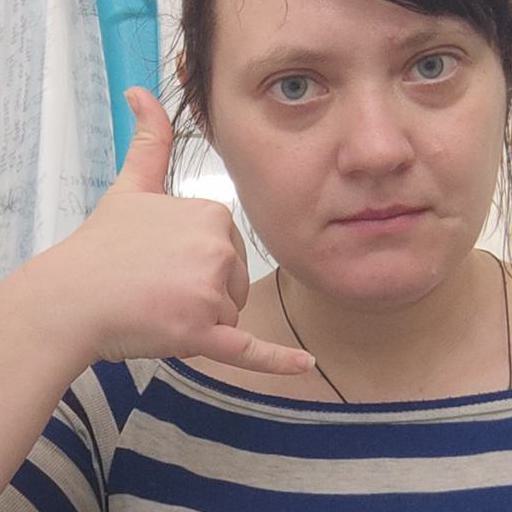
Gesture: call